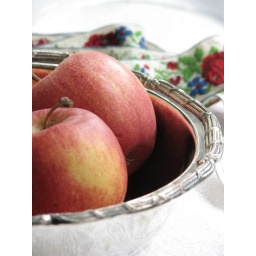
Apples in a silver bowl